Ookay

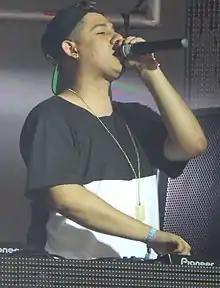
Ookay in 2014

Abraham Laguna (born January 10, 1992), known by his stage name Ookay, is an American electronic music producer and DJ.